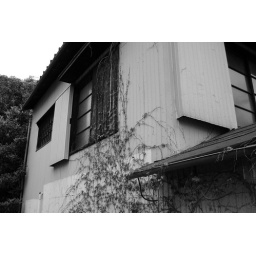
Just an interesting house I saw. Looks good in black and white.